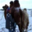
Label: camel